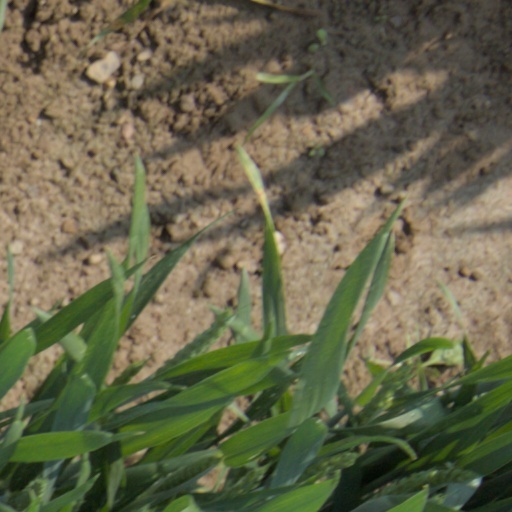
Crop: wheat